Trento-class cruiser

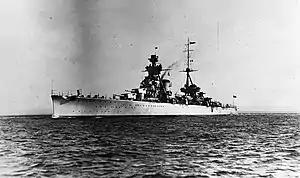
"Trieste" in 1930

"Trento" and "Trieste" were named for the two largest unredeemed cities taken from Austria-Hungary in the aftermath of World War I. They frequently served as the flagship of the Cruiser Division throughout the 1930s. During the pre-war period, "Trento" made lengthy trips abroad, including a tour of South America from May to October 1929 and a deployment to China from January to June 1932 to protect Italian nationals during the Chinese Civil War. Both vessels took part in numerous naval reviews held for visiting foreign leaders in the 1930s, including Adolf Hitler of Nazi Germany and Miklós Horthy, the Regent of Hungary. In 1938 "Trieste" helped transport soldiers of the "Corpo Truppe Volontarie" (Corps of Volunteer Troops), which had been sent to Spain to fight in the Spanish Civil War, back to Italy.